Vimto

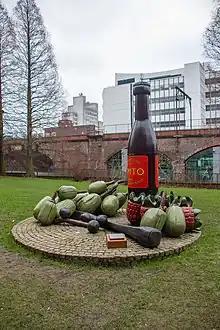

An oak sculpture entitled "A Monument to Vimto" was created by Kerry Morrison and installed on Granby Row–the location of the original Vimto premises–in central Manchester in 1992. The statue was restored and repainted in 2011.